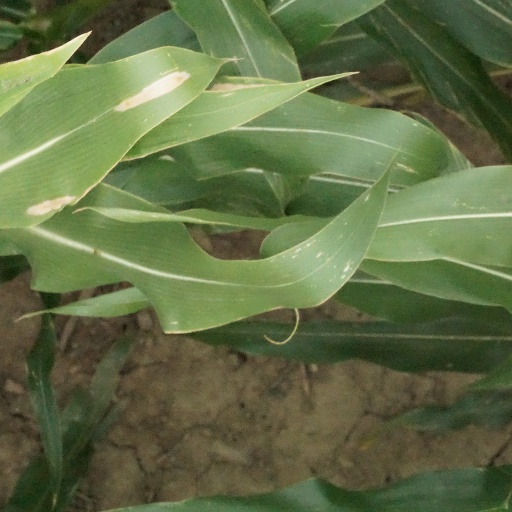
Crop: maize; corn